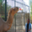
Label: camel